Steve Omohundro

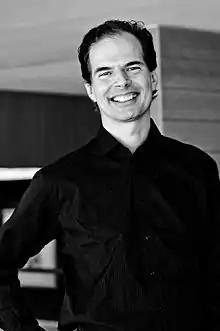
Omohundro in 2010

Stephen Malvern Omohundro (born 1959) is an American computer scientist whose areas of research include Hamiltonian physics, dynamical systems, programming languages, machine learning, machine vision, and the social implications of artificial intelligence. His current work uses rational economics to develop safe and beneficial intelligent technologies for better collaborative modeling, understanding, innovation, and decision making.